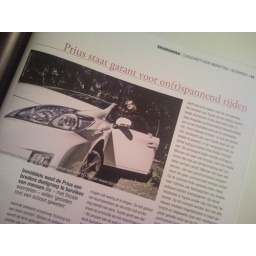
Is best blij met haar tweede #branddriven column in TvM incl. prachtige #Prius pica van @ikbendAF.